Attercliffe

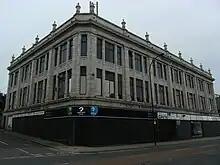
The former John Banner department store

Attercliffe has long been an industrial area, but by the early 20th century, there was also a large residential population and high class shops, John Banner's department store (Banner's), which opened in 1934, in particular. The area declined after the Second World War as Victorian housing was cleared and not replaced, causing schools to close, followed by most of Attercliffe's shops. Banner's closed in 1980 and was converted into offices. Some of the local industries closed or moved to larger sites further out of Sheffield.